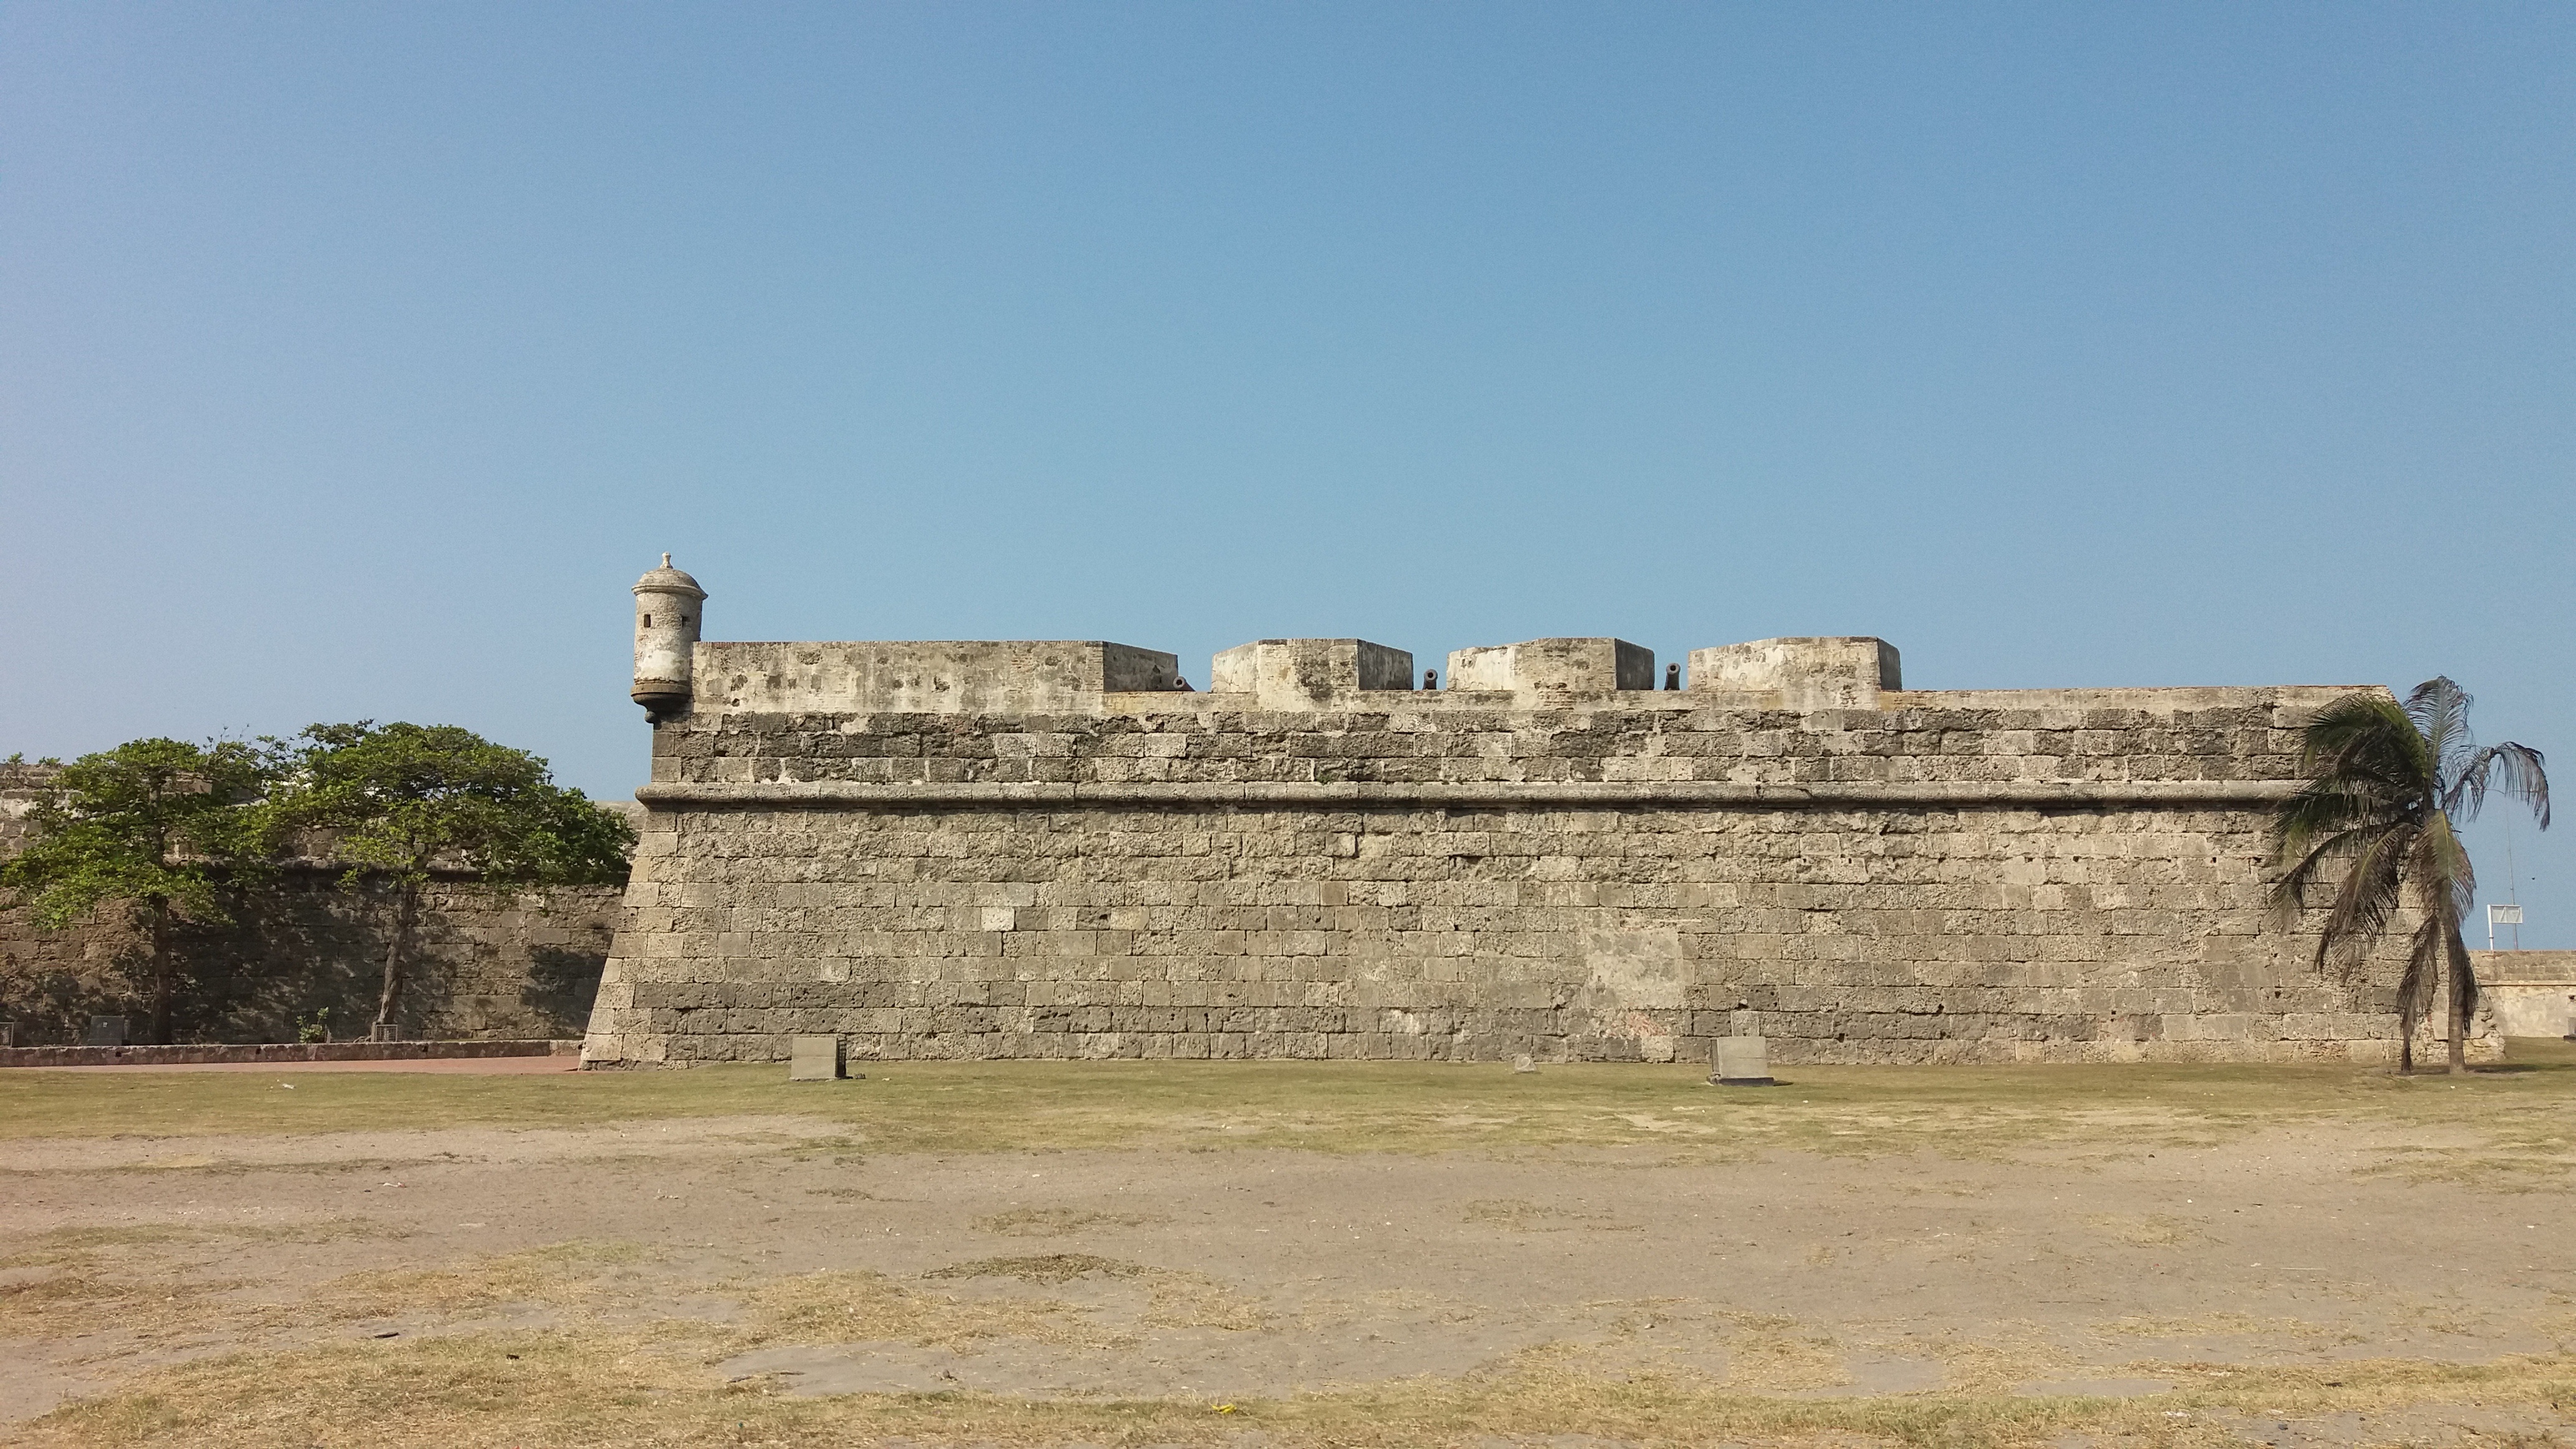
structure, building, wall, monument, fortification, temple, ruins, history, indian, cartagena, archaeological site, historic site, ancient history